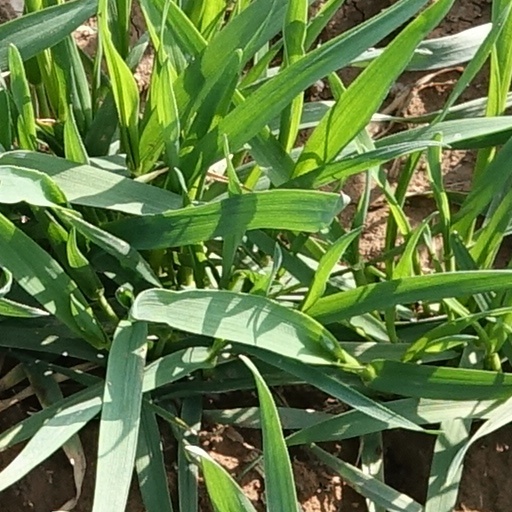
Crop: wheat